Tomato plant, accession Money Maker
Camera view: tilt-top (135 deg); turntable rotation: 210 degrees
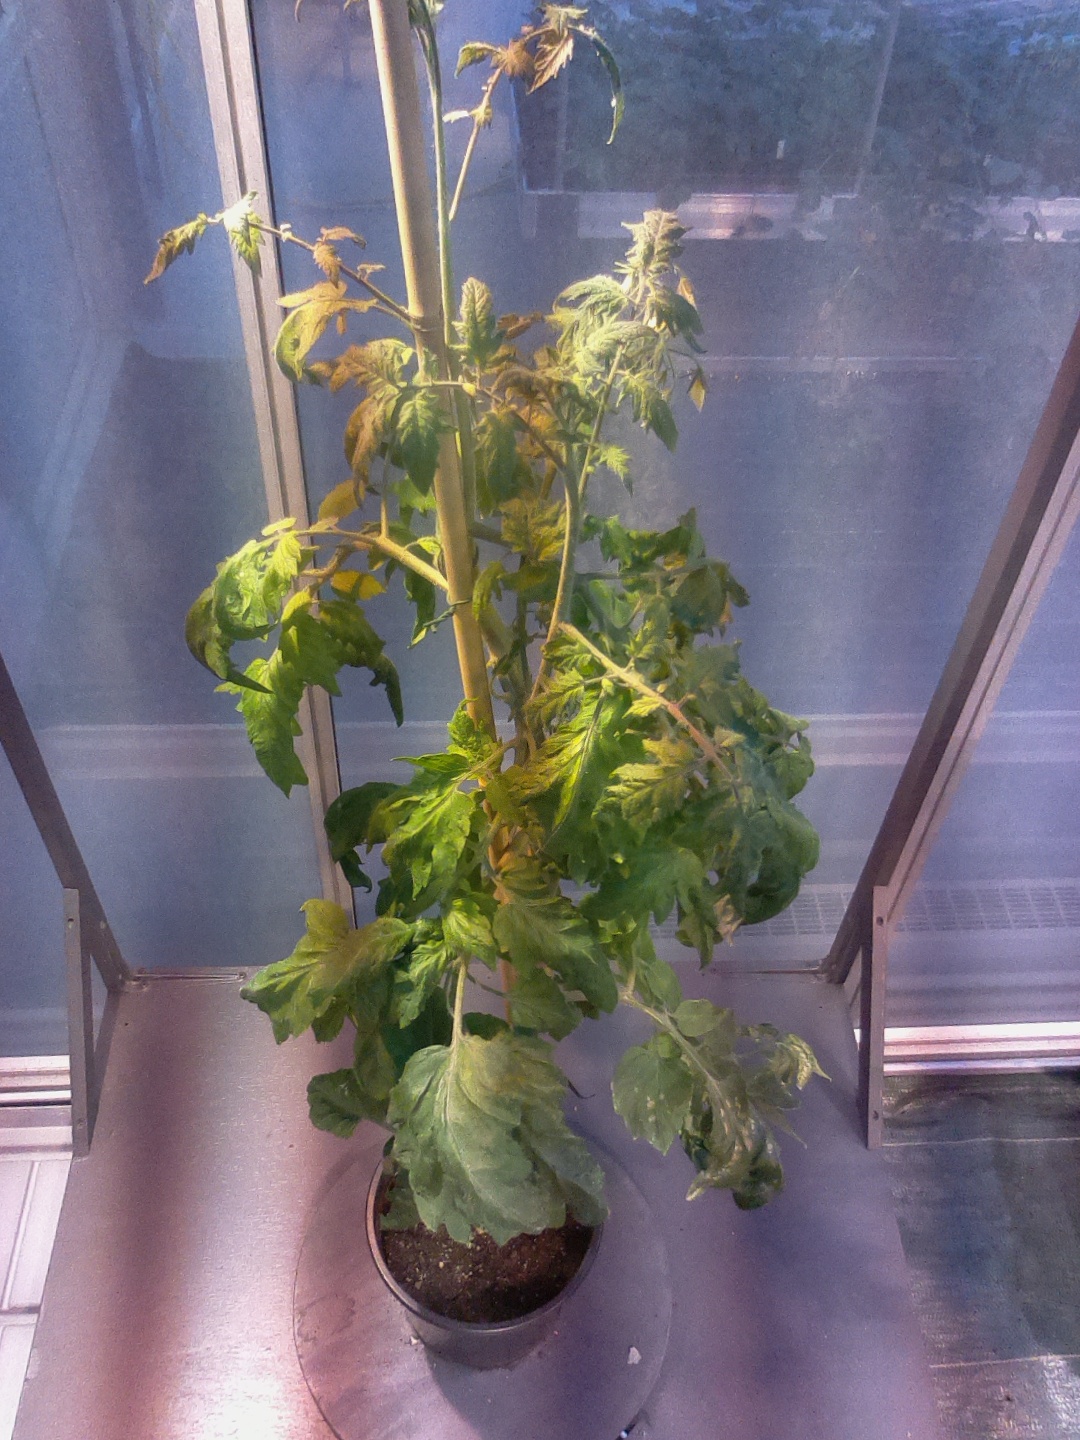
BBCH growth stage 69: End of flowering, 90%-100% of flowers open, more petals falling